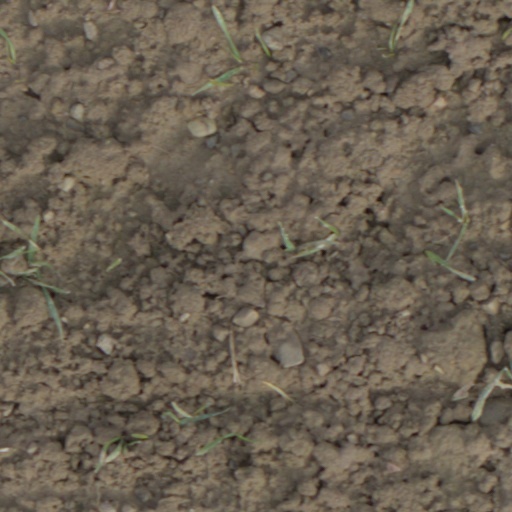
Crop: wheat